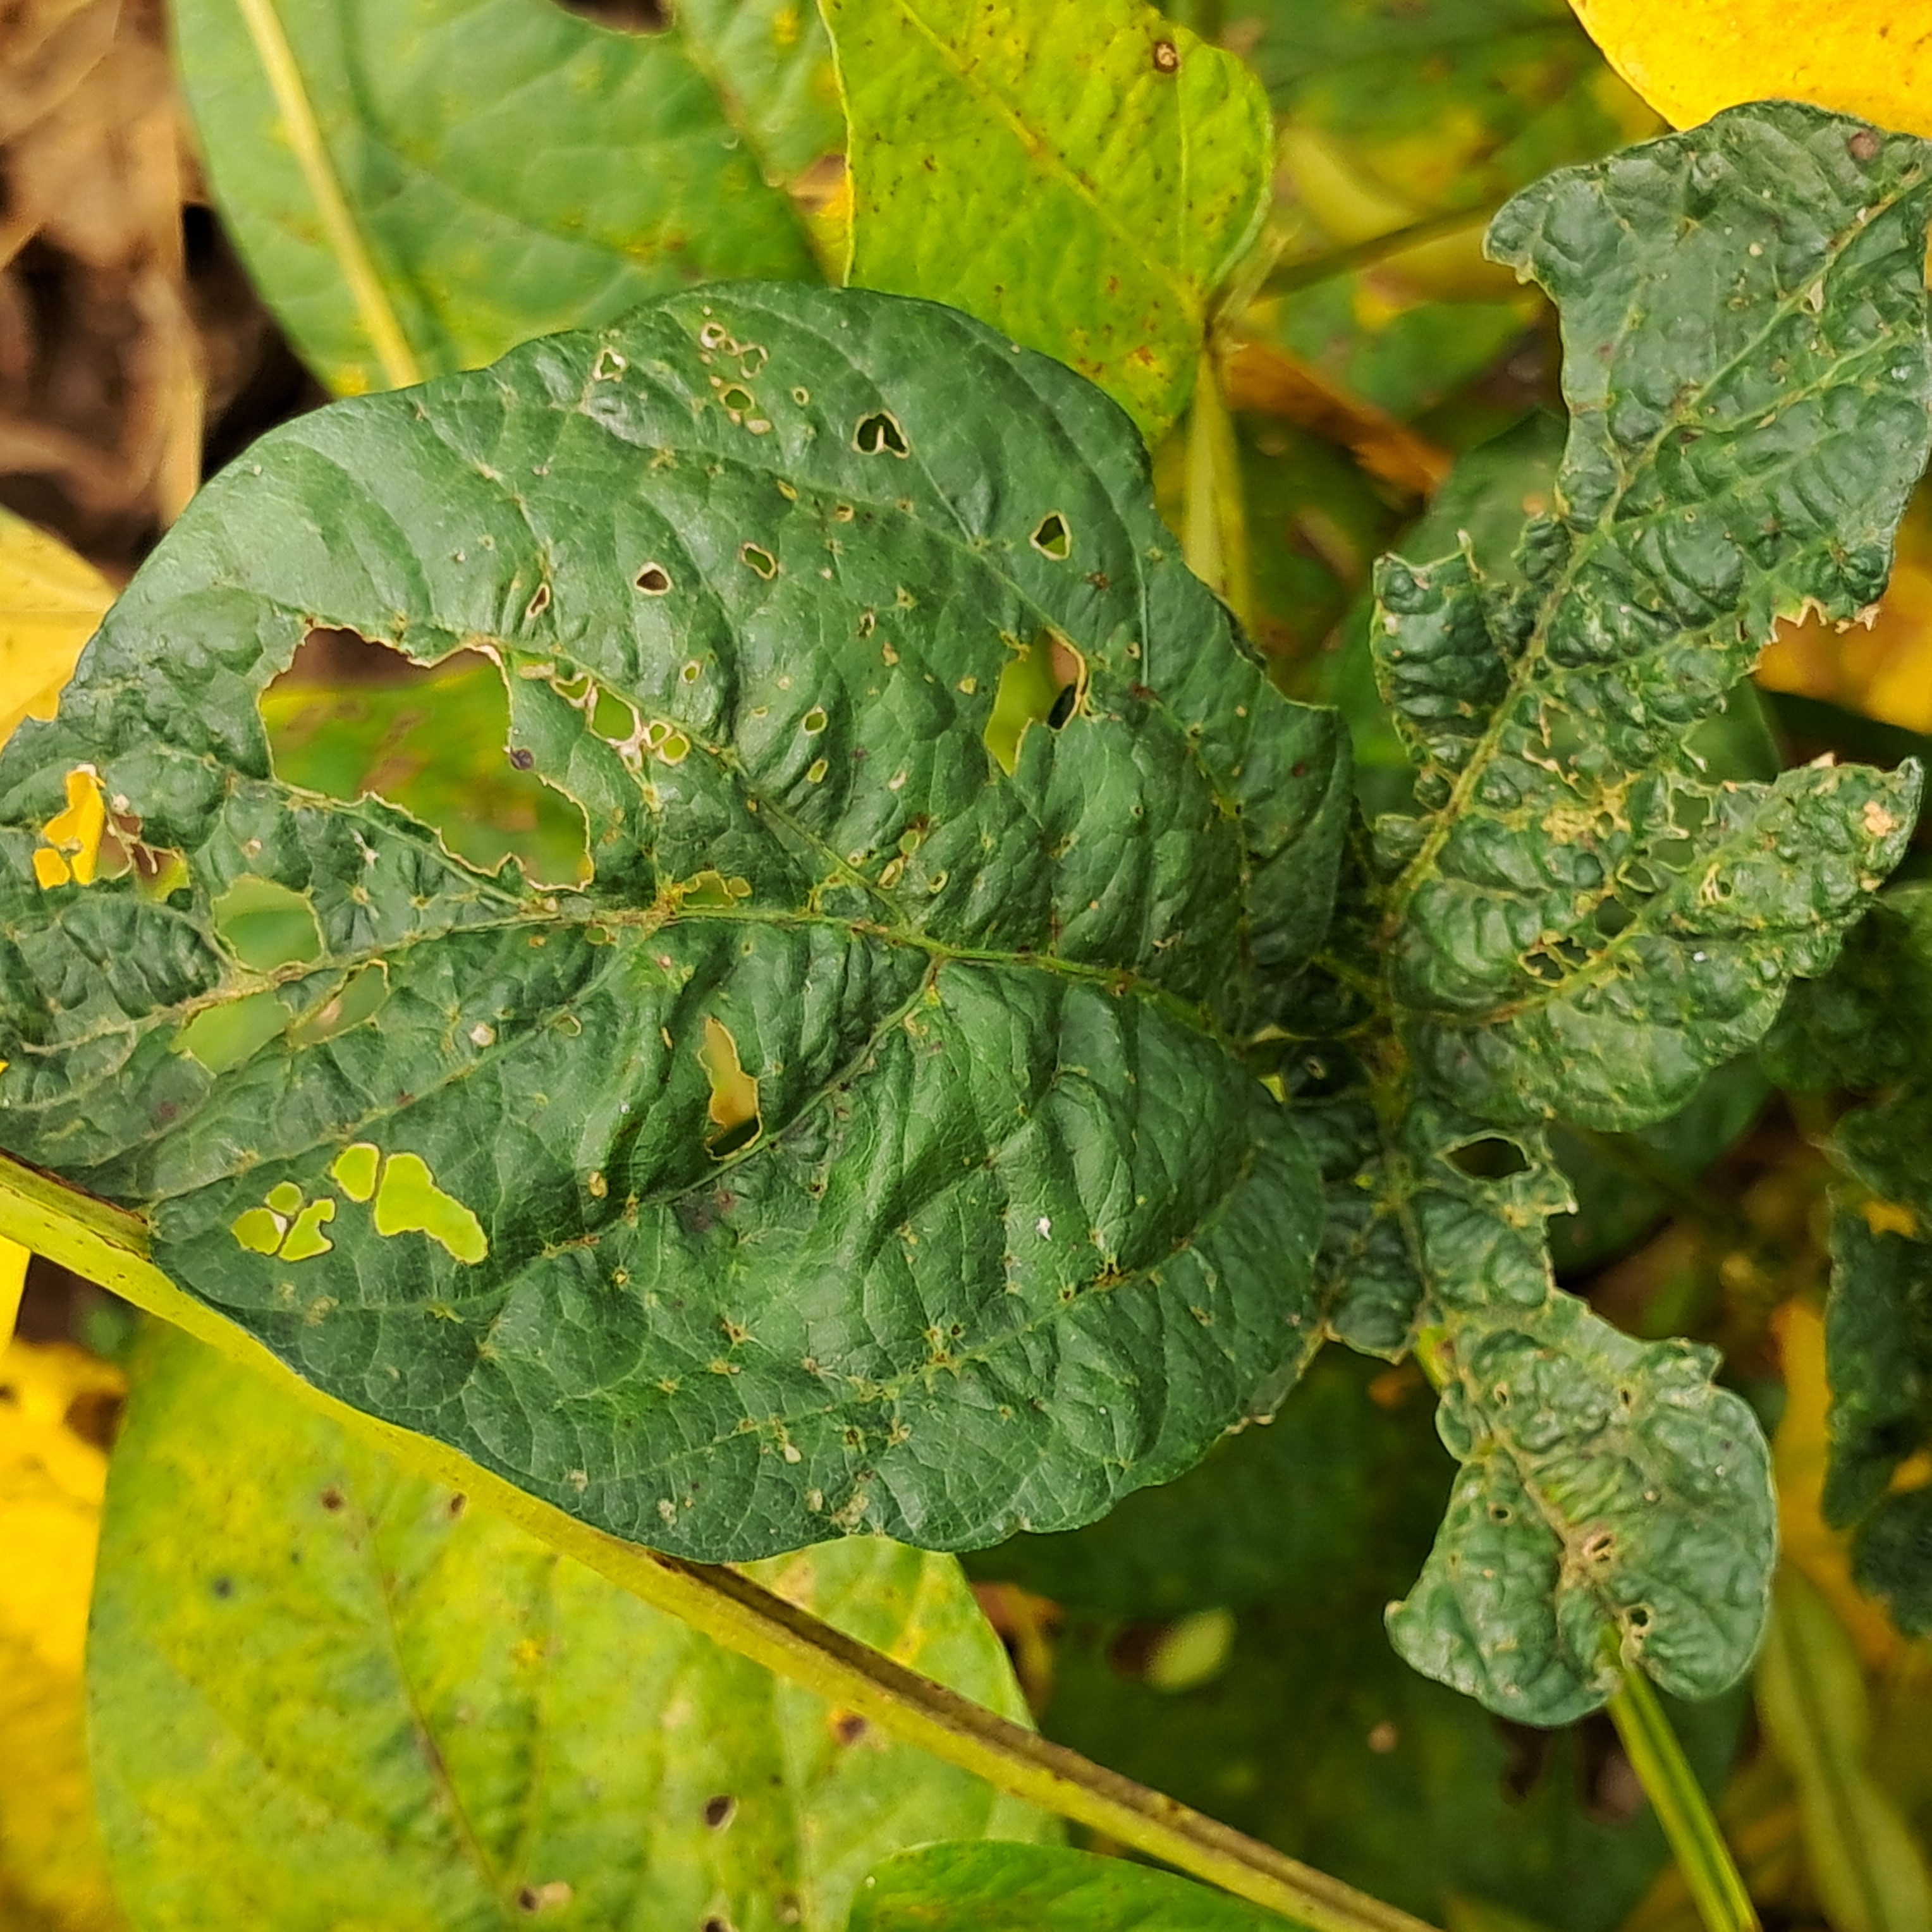
Label: Mosaic